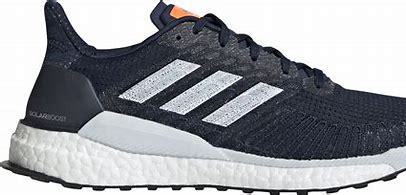
Brand: Adidas
Model: Solarboost 19